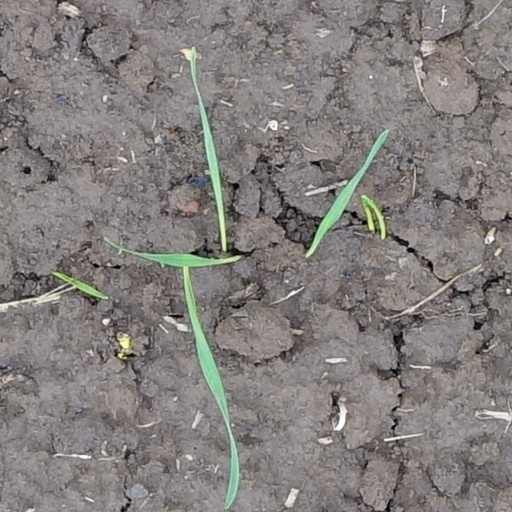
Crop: wheat